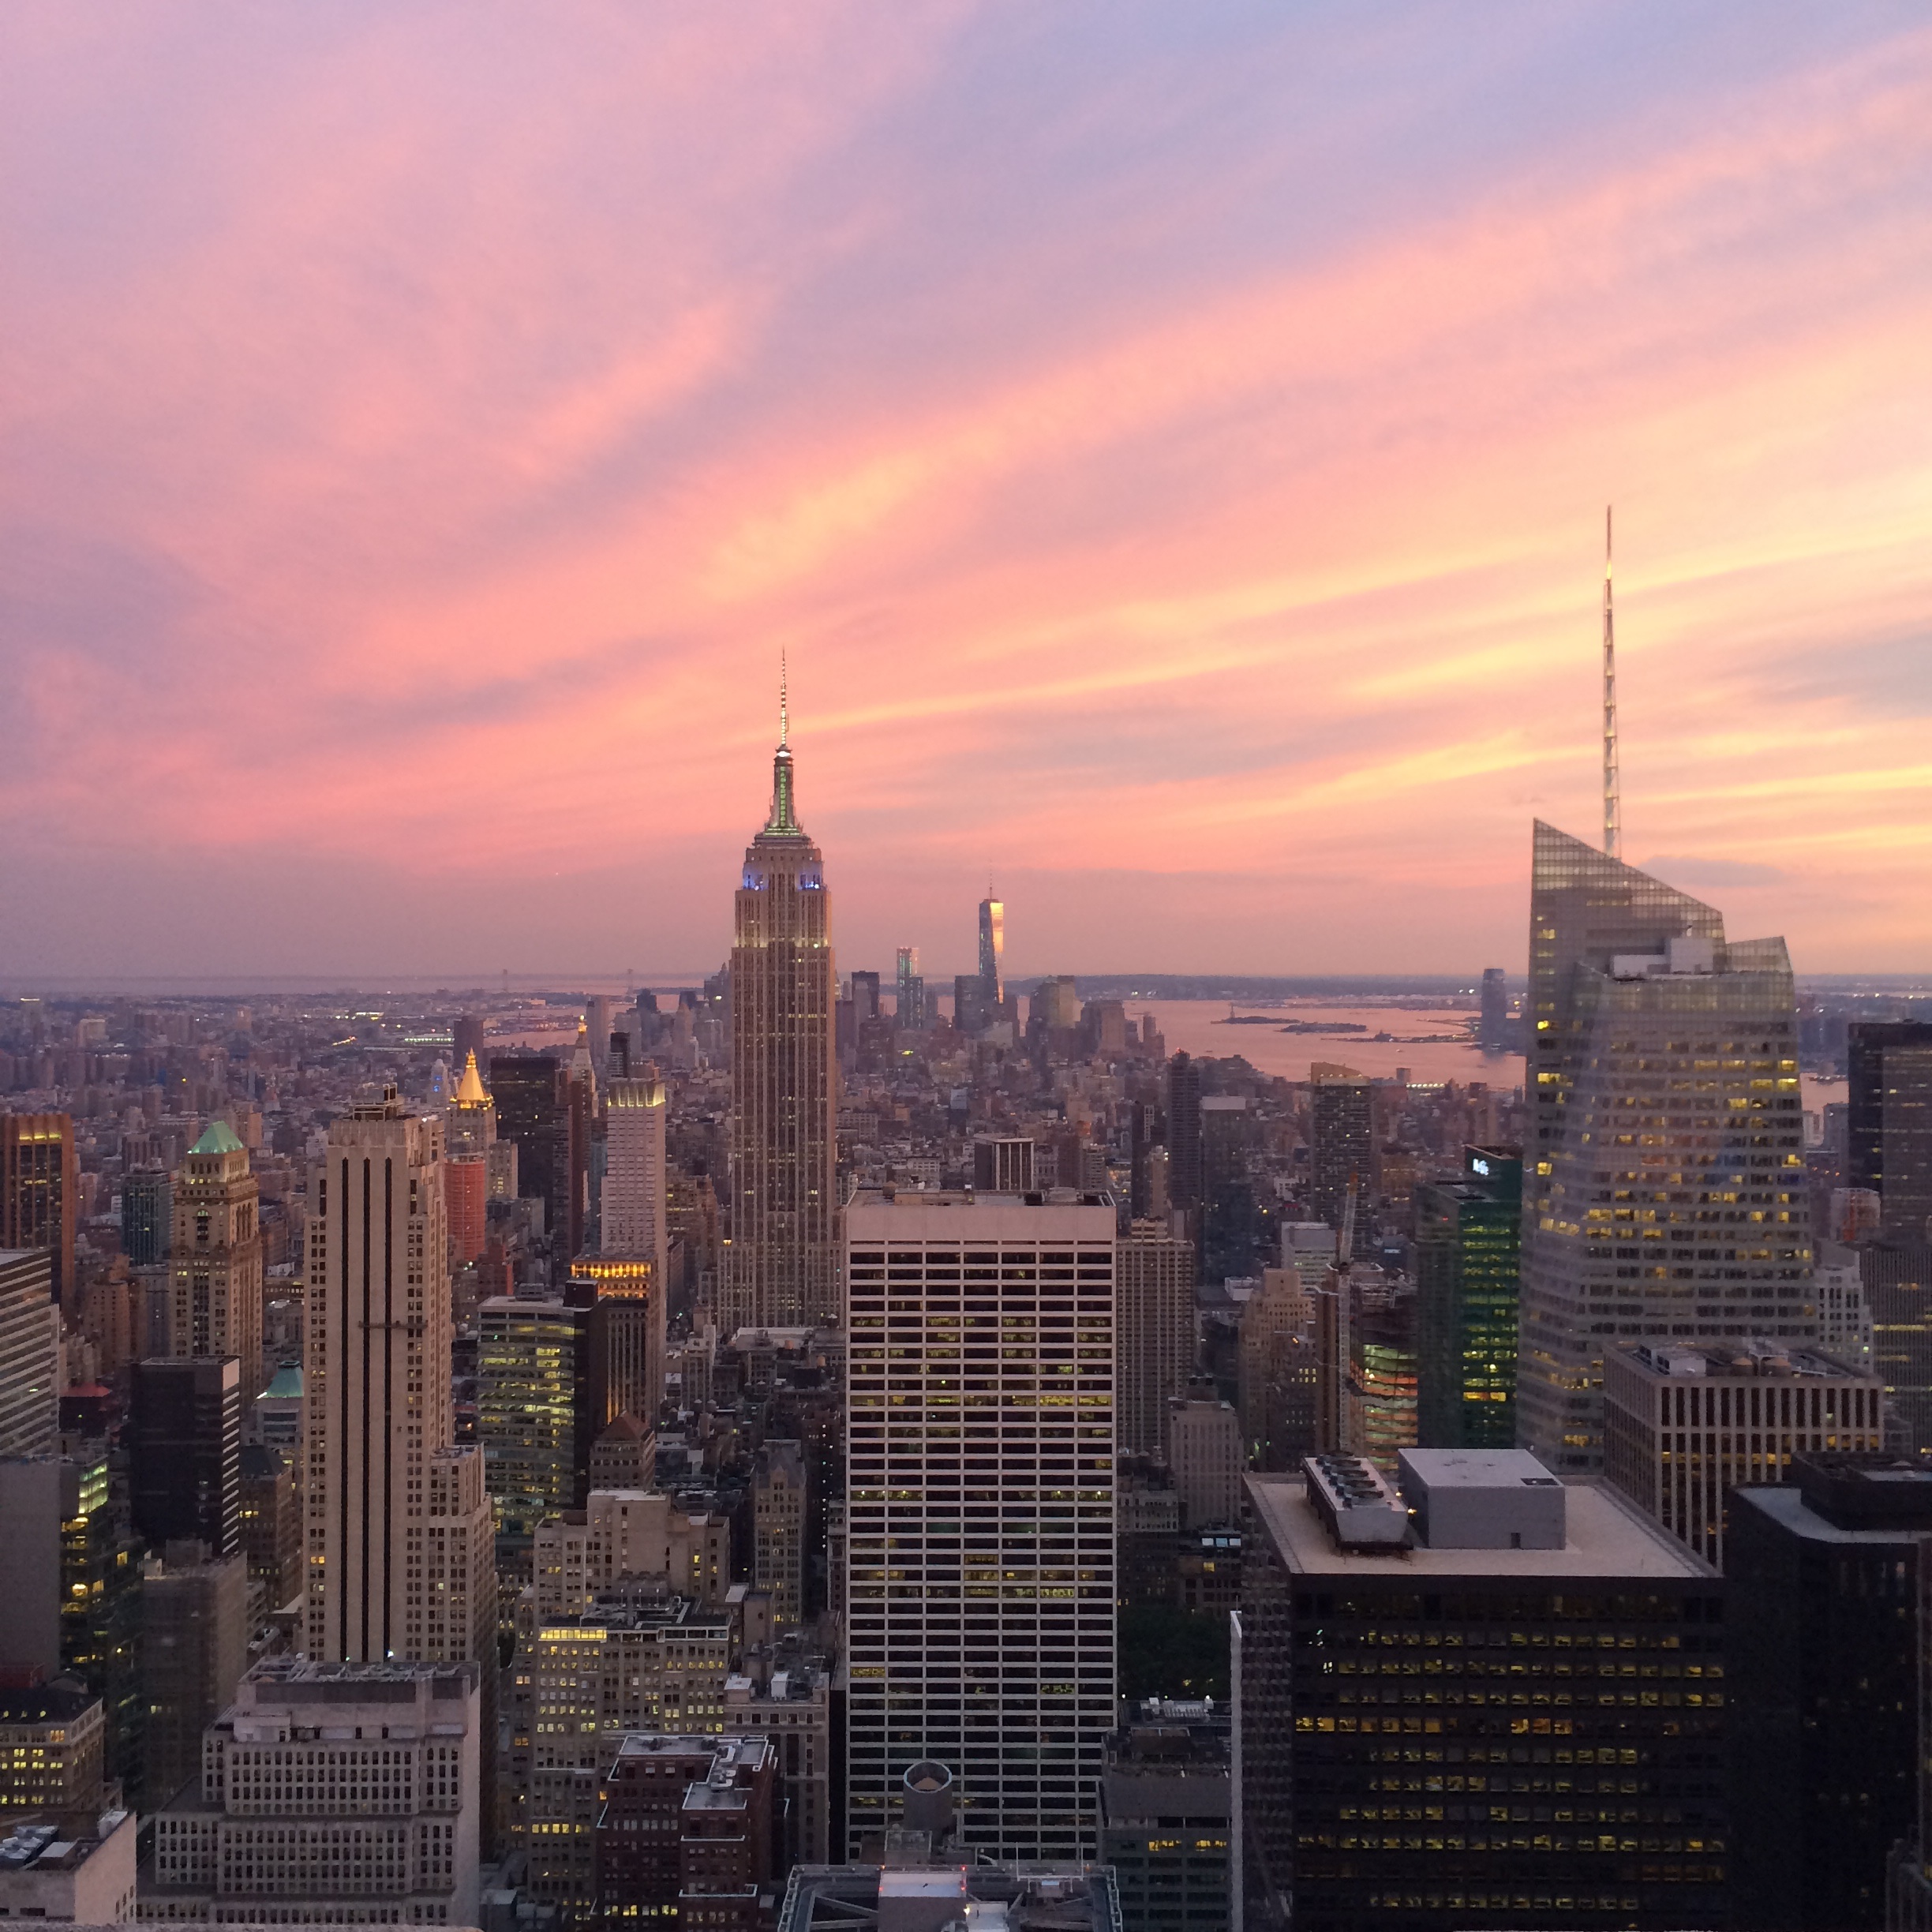
horizon, sunset, skyline, morning, dawn, city, skyscraper, cityscape, downtown, dusk, evening, metropolis, urban area, geographical feature, human settlement, metropolitan area